Stalemate in Southern Palestine

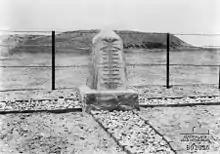
Memorial erected by German airmen at Sheria, in memory of British and Australian airmen, killed in their lines

Eight EEF aircraft conducted an air raid on Jerusalem, on 26 June, bombing the Ottoman Fourth Army headquarters on the Mount of Olives. As the aircraft were flying home, first the engine of a B. E. aircraft seized, followed by another southeast of Beersheba. After successfully picking up the airmen from the first aircraft, which was destroyed, the attempted rescue of the second led to two aircraft being wrecked and three survivors walking across No Man's Land to the safety of a light horse outpost line. Two aircraft overflying the survivors on their walk ran out of petrol and oil near Khalasa. The pilots left their intact aircraft, hoping to return to salvage them. Three Australian Flying Corps officers walked in to Goz Mabruk post from southwest of Esani at 15:00 on 26 June after their forced landings, and the 3rd Light Horse Brigade was ordered to retrieve the two aircraft. The aircraft were located near Naga el Aseisi, southwest of Bir el Asani, and a regiment of the 5th Mounted Brigade was sent to guard the aircraft during the night of 26/27 June. Under the command of Lieutenant Colonel Maygar, the 8th and 9th Light Horse Regiments (3rd Light Horse Brigade) with three troops from the Machine Gun Squadron, one Section Field Ambulance and a detachment from the RFC, moved out from Tel el Fara at 03:30 to retrieve the aircraft on 27 June. They travelled across sand hills, with intervening areas of hard ground, to take over from the regiment of the 5th Mounted Brigade at 08:00. A bag of tools and a sketch showing the places where the two machine guns, camera, and ammunition had been buried near the Martinsyde, were dropped at 07:30 from an aircraft which flew out from Deir el Belah airfield. The guns, camera and ammunition had been dug up by Bedouin during the night. Both aircraft were badly damaged, except for the engines which were salvaged.